Roussillon Barracks

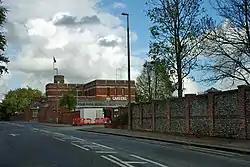
Roussillon Barracks

The barracks were originally established as part of the British response to the threat of the French Revolution in tented accommodation in 1795 and were enhanced by the use of wooden huts in 1803. In 1873 a system of recruiting areas based on counties was instituted under the Cardwell Reforms and the barracks became the depot for the 35th (Royal Sussex) Regiment of Foot, the 107th (Bengal Infantry) Regiment of Foot and the Royal Sussex Light Infantry Militia. The keep, built in the Fortress Gothic Revival Style, and chapel were added in 1875. Following the Childers Reforms, the three regiments amalgamated to form the Royal Sussex Regiment in 1881, with its depot in the barracks.